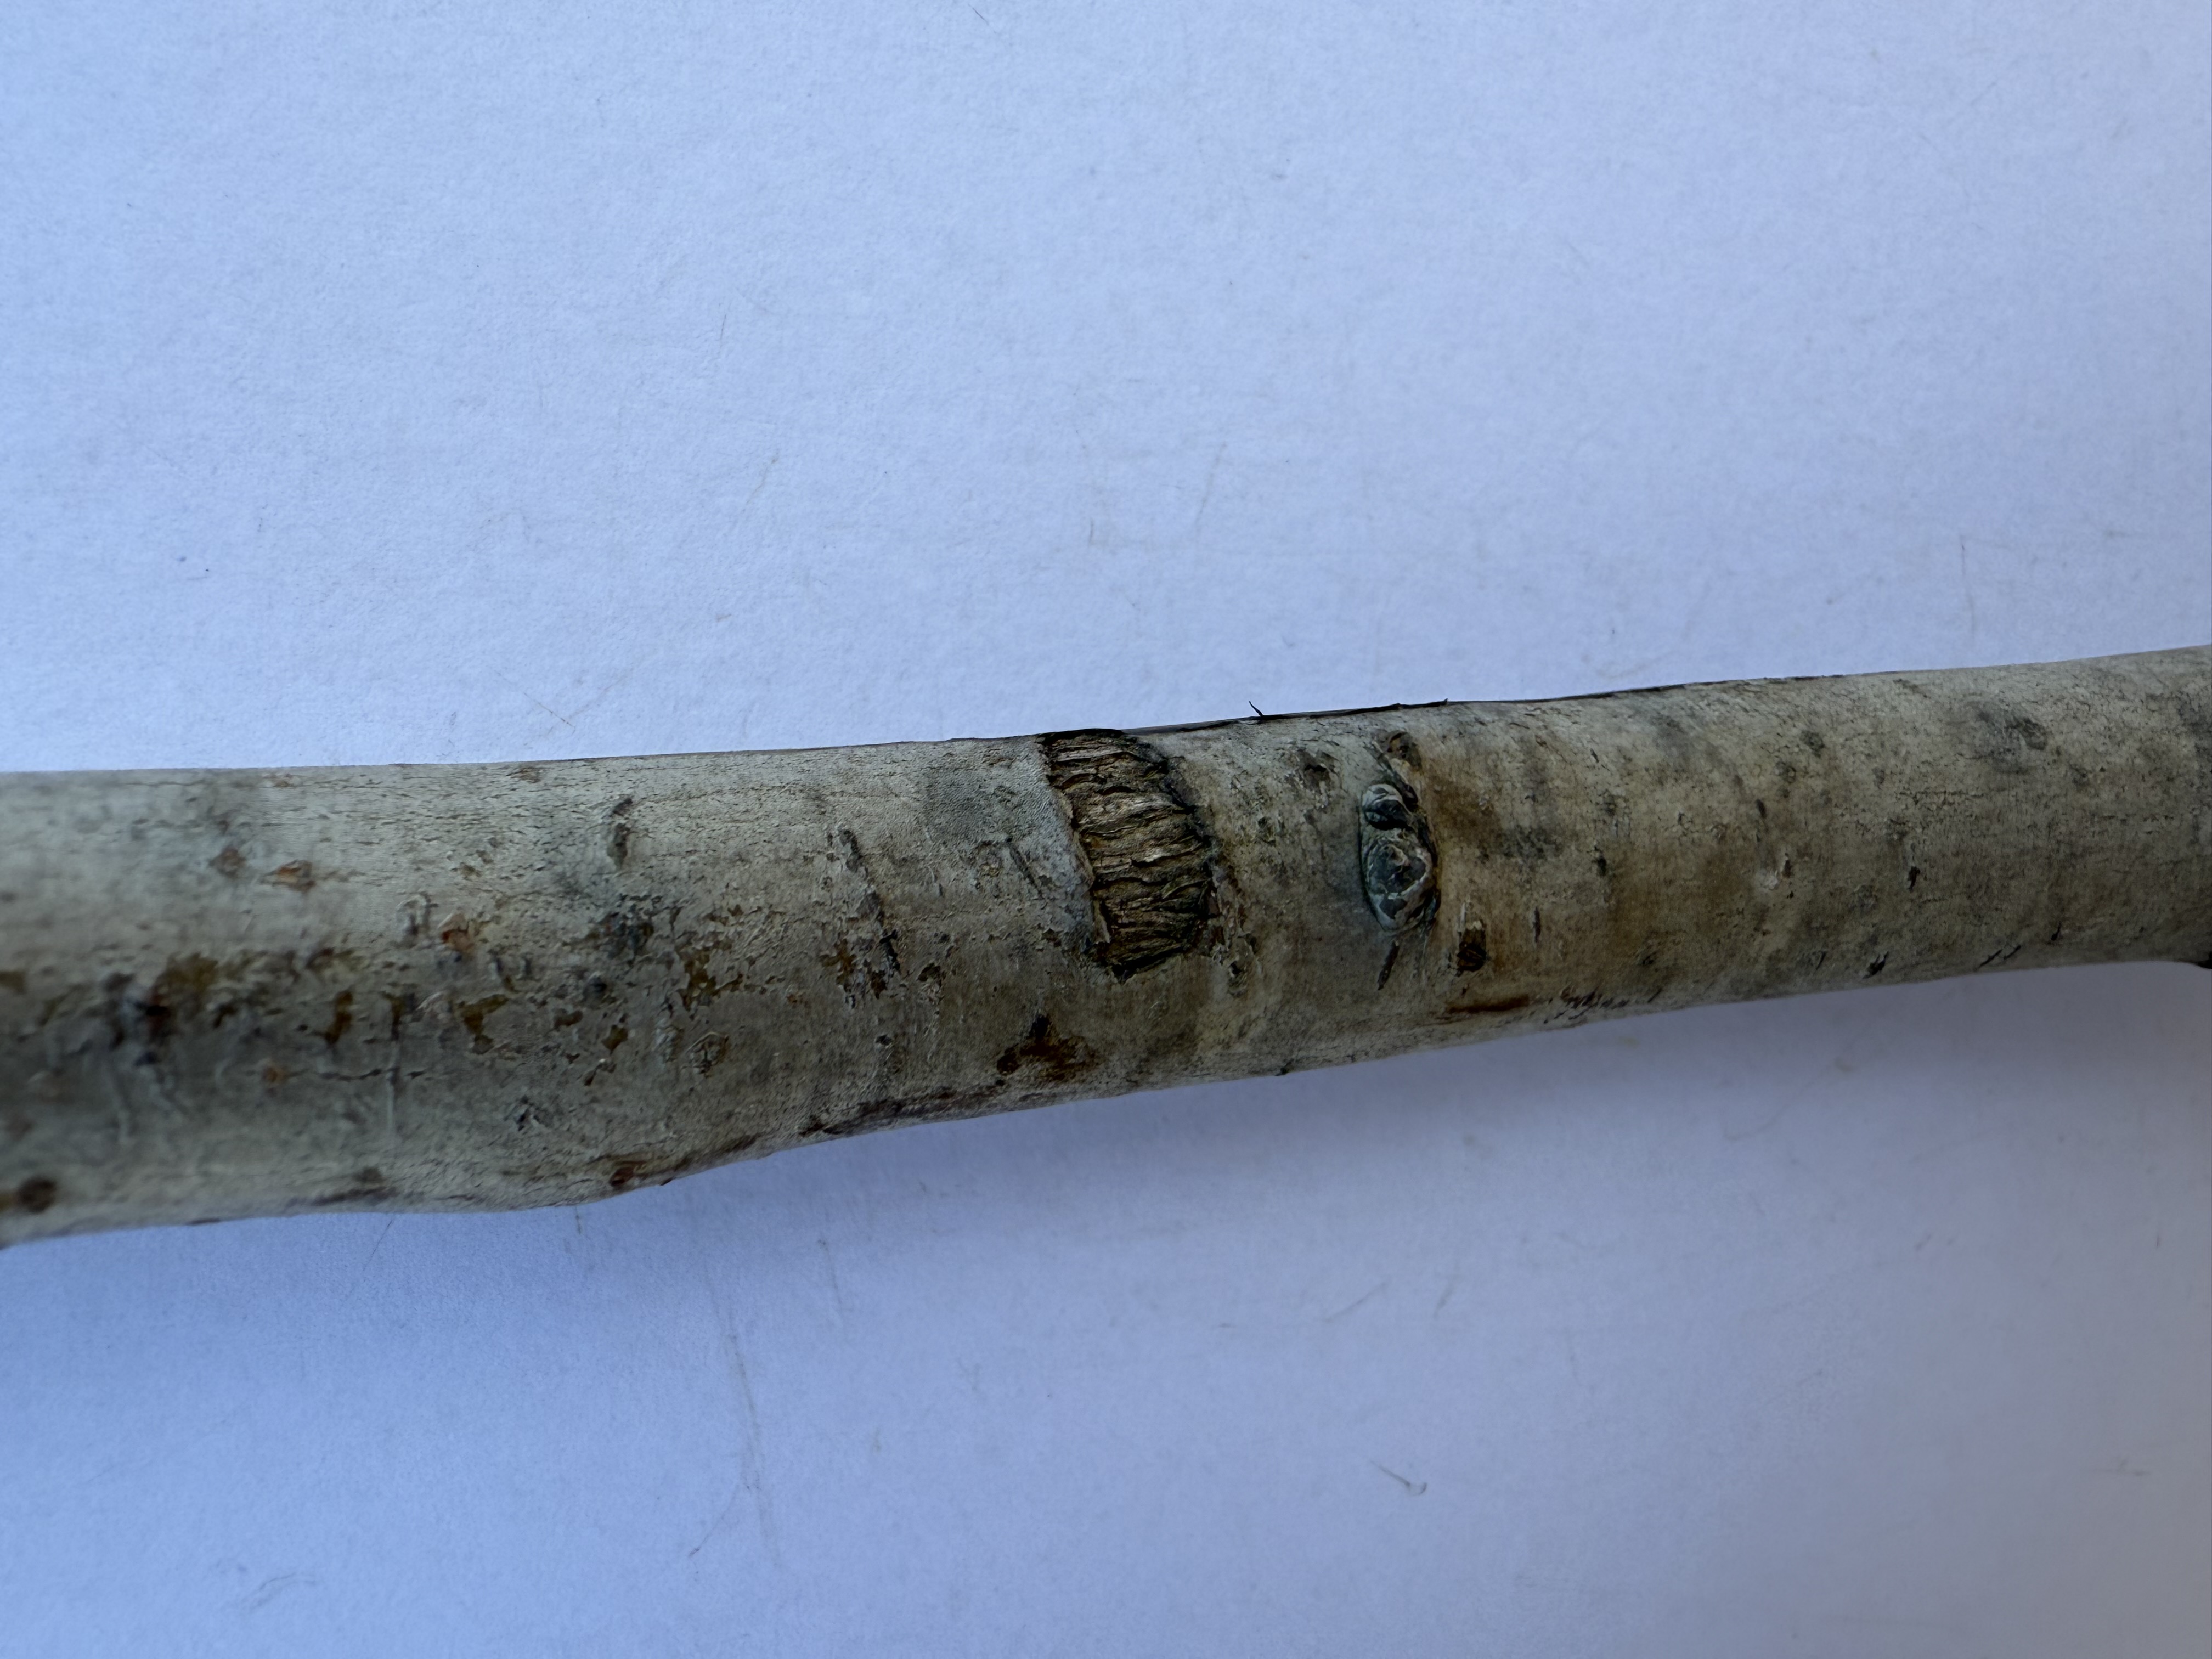
Variety: Kagizman Long Apple